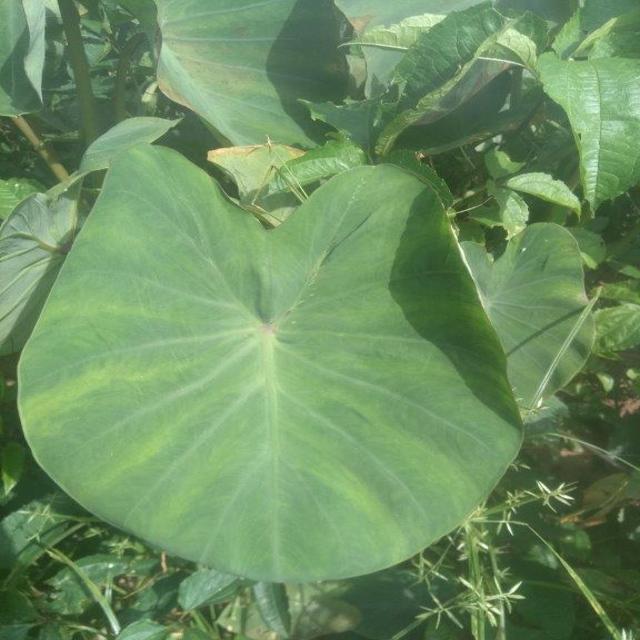
Label: Healthy